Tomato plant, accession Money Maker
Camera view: vertical (180 deg); turntable rotation: 60 degrees
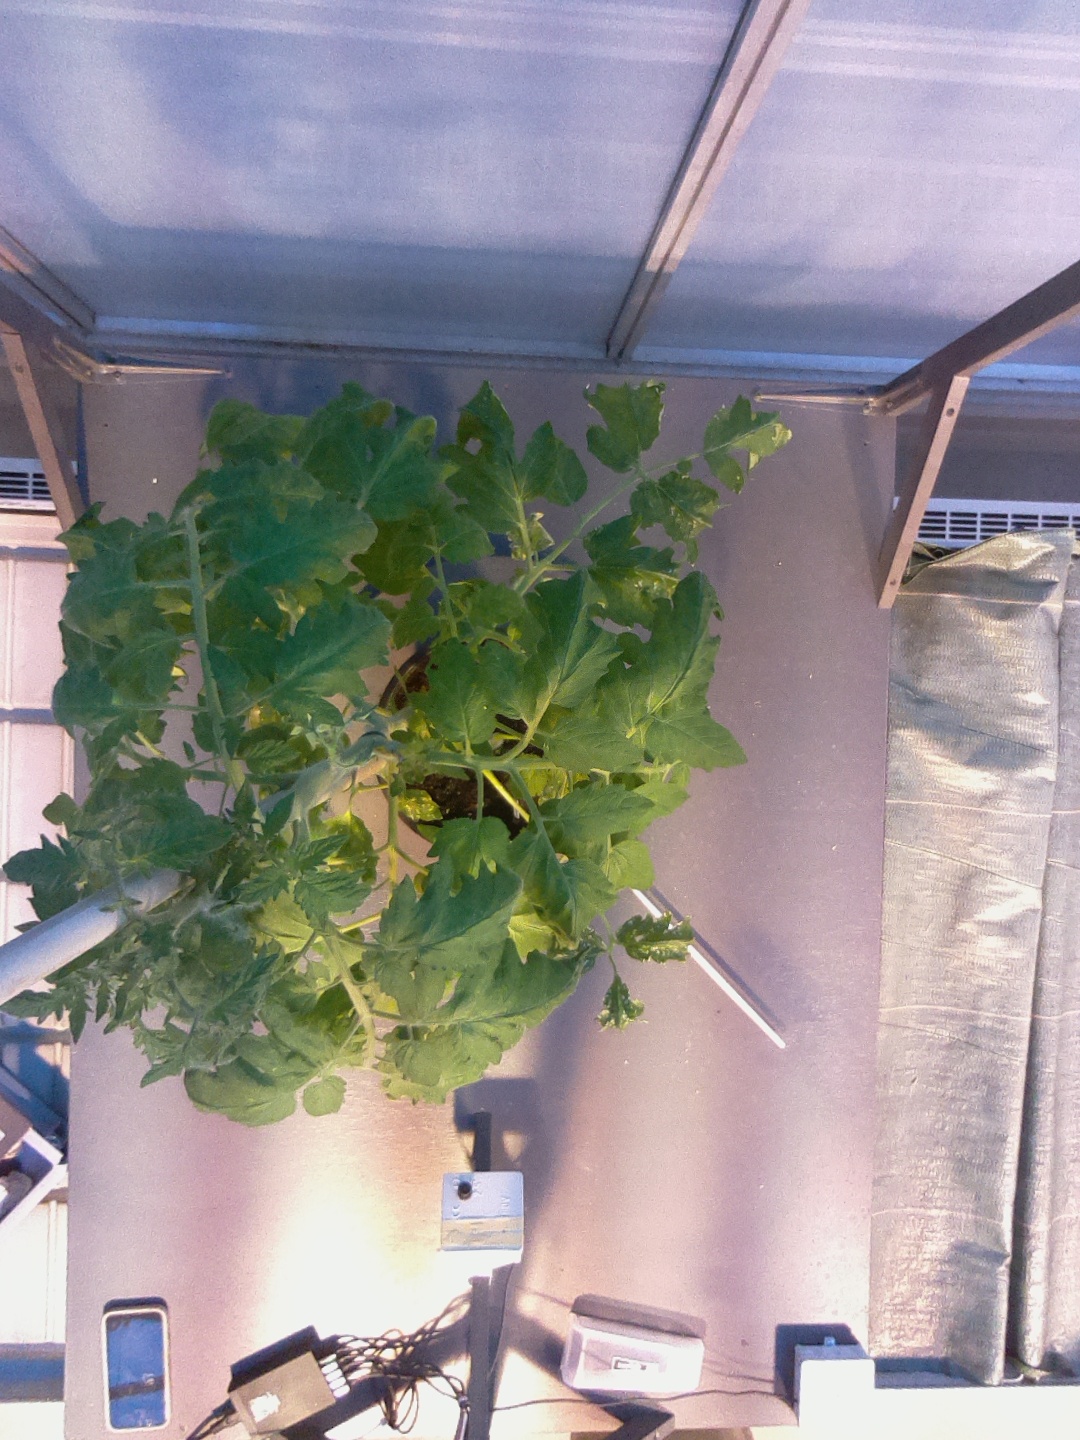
BBCH growth stage 60: First flowers open